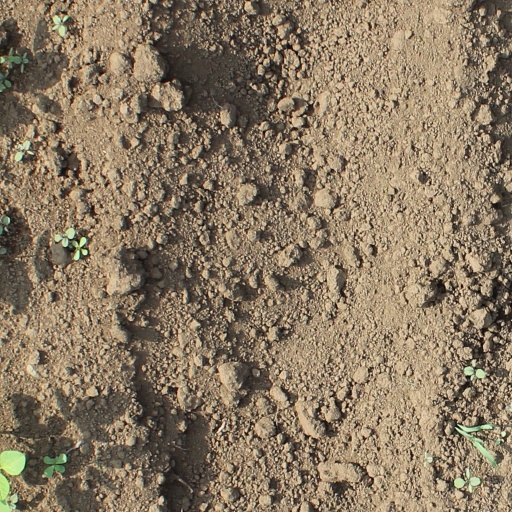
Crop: soybean